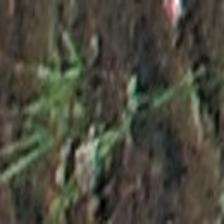
Label: clustered